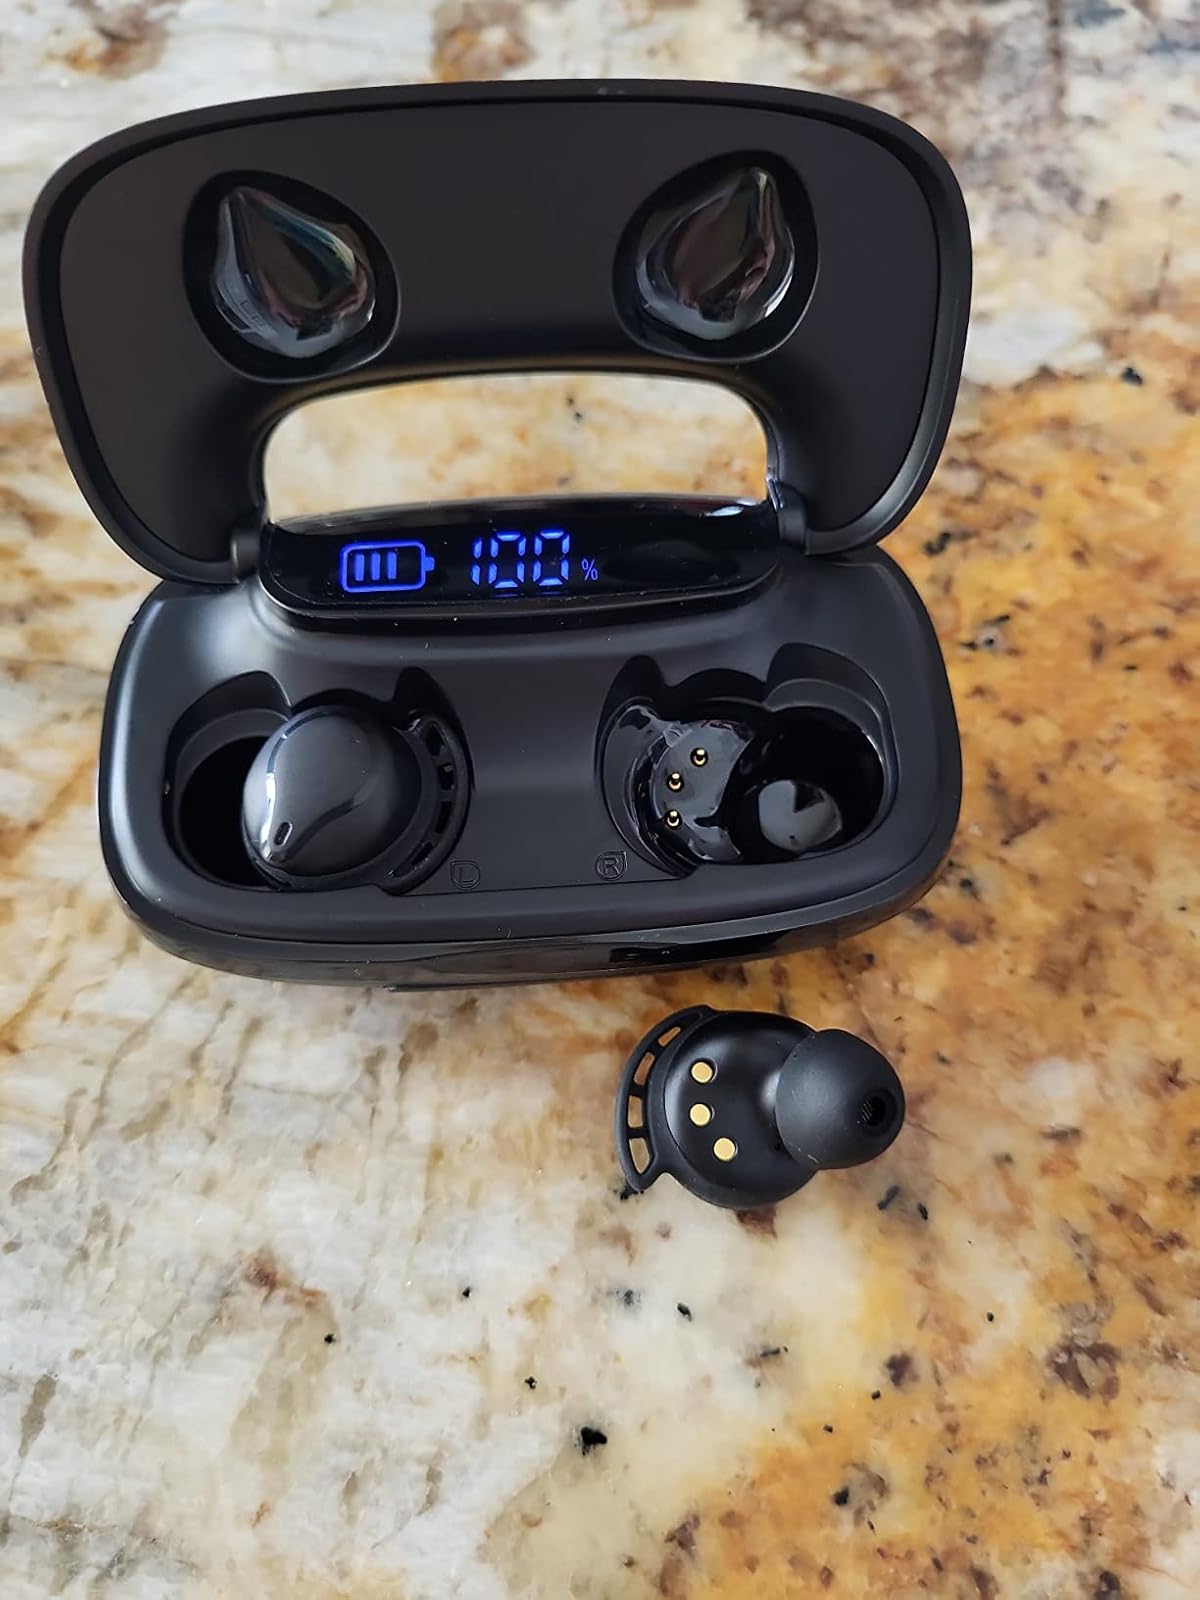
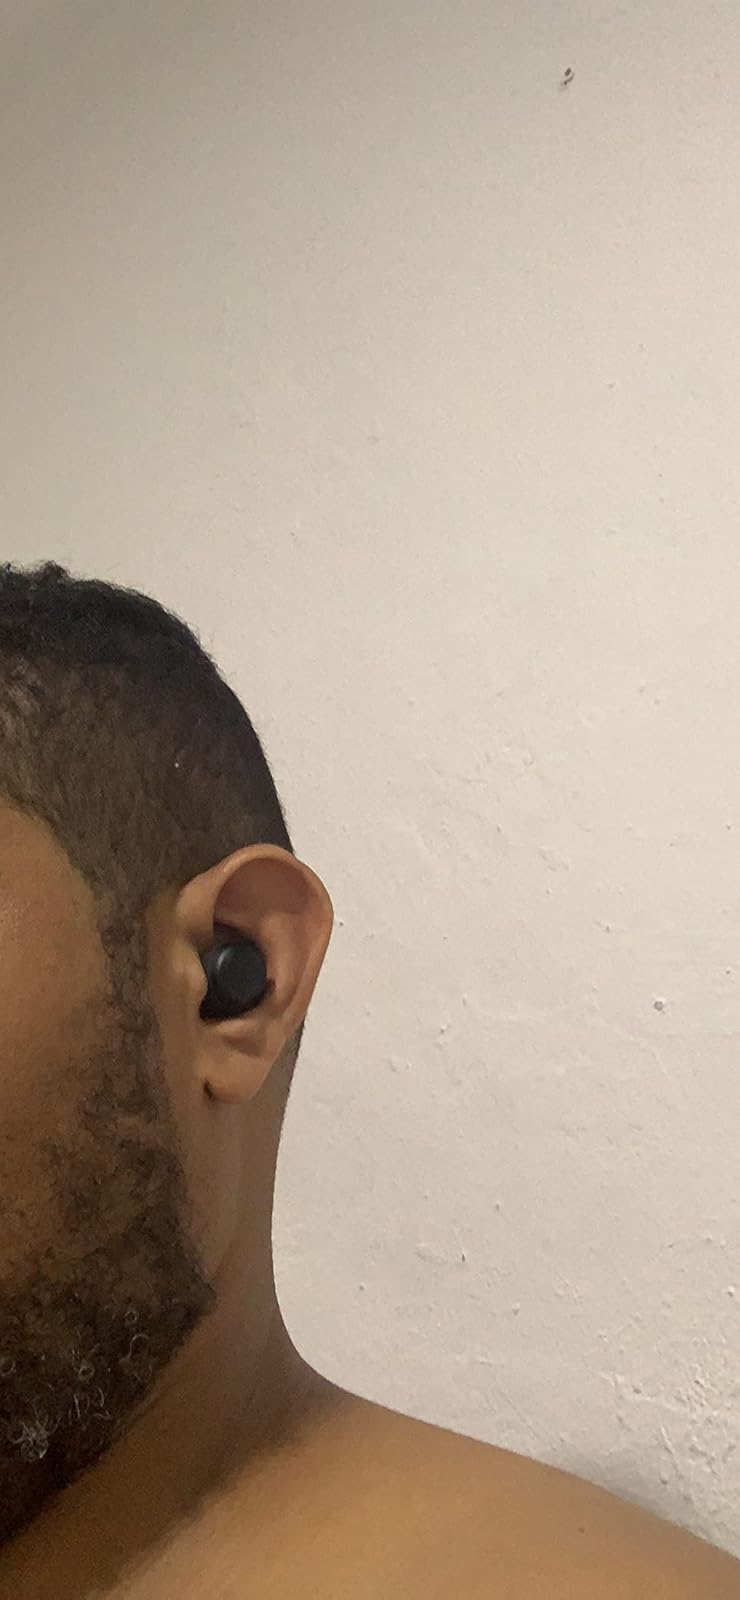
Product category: earbuds
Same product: yes